Notre-Dame de la Garde

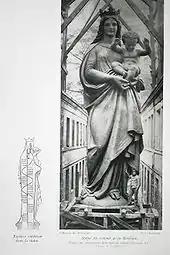
Statue at the summit, photograph taken circa 1869

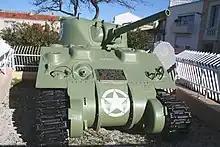
Jeanne d'Arc (Joan of Arc) tank

In 1867, a cylindrical pedestal or belfry was built on the square bell tower to receive the monumental statue of the virgin. The statue was financed by the town of Marseille. Sketches for the statue made by three Parisian artists, Eugène-Louis Lequesne, Aimé Millet and Charles Gumery were examined by a jury of Espérandieu the architect, , mayor of Marseilles, and Philippe-Auguste Jeanron, director of the School of Fine Arts, , sculptor and professor of sculpture and Luce, president of the Civil Court and administrator of the sanctuary. The committee selected the proposal of Lequesne.